Soil color

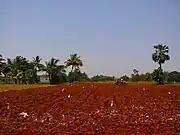
Highly oxidized red soil in Tirunelveli District, India

Red colors often indicate iron accumulation or oxidation in oxygen-rich, well-aerated soils. Iron concentrations caused by redox reactions because of diffusion of iron in crystalline and metamorphic rock, in periodically saturated soils, may also present red colors, particularly along root channels or pores.